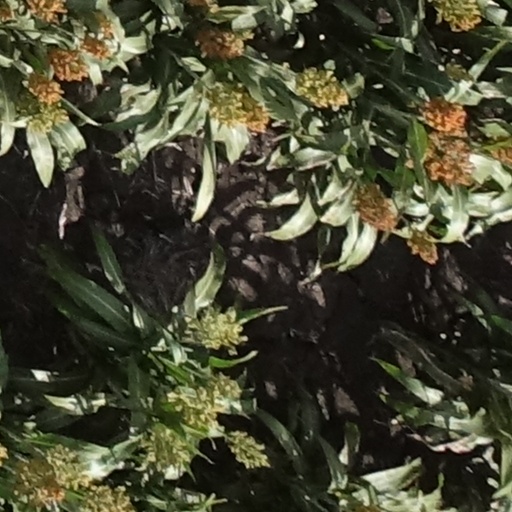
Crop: sorghum